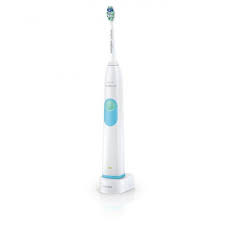
Waste category: trash